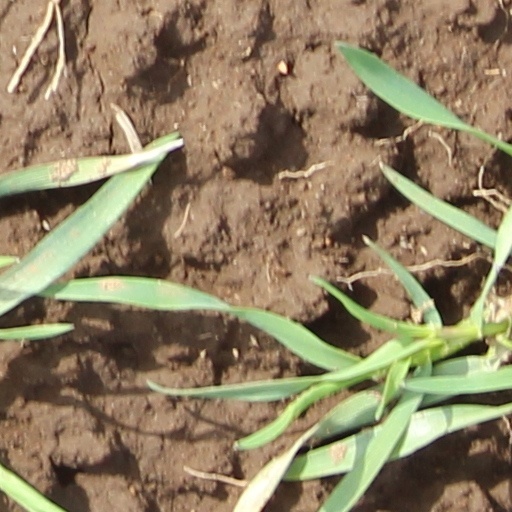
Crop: wheat